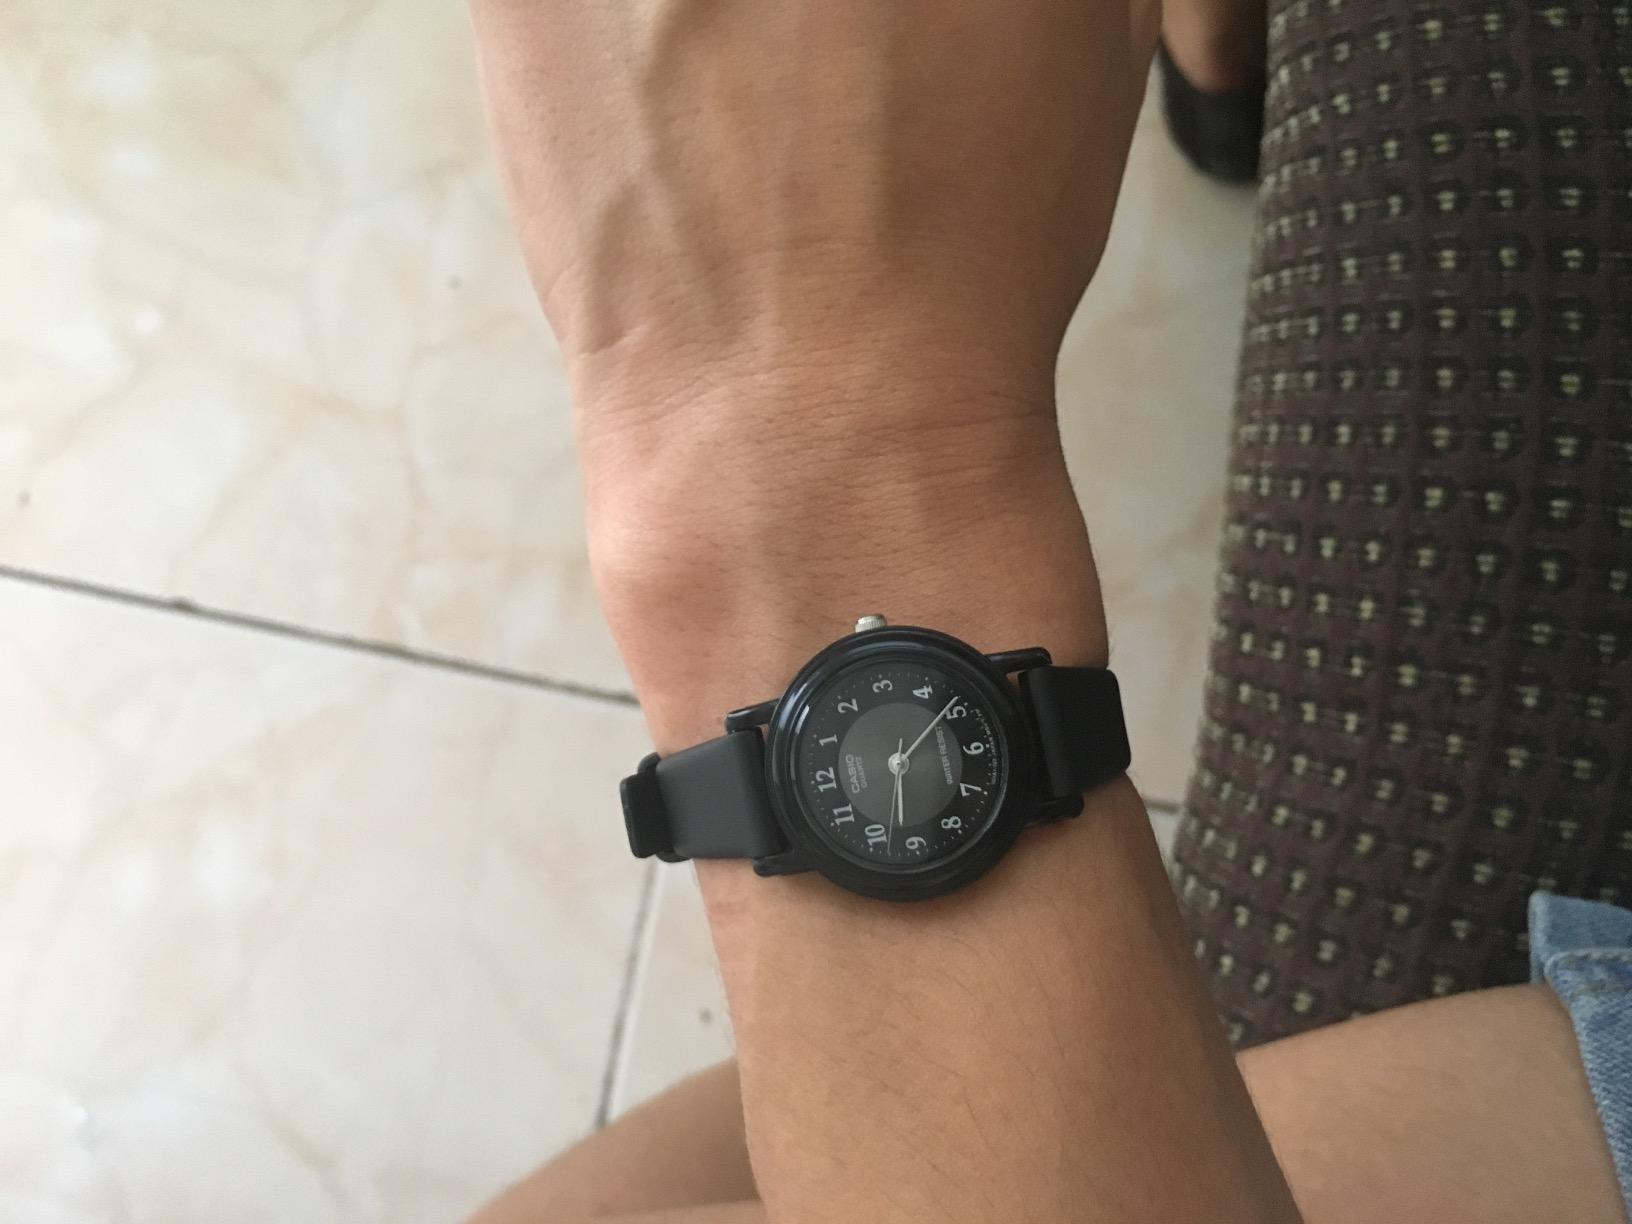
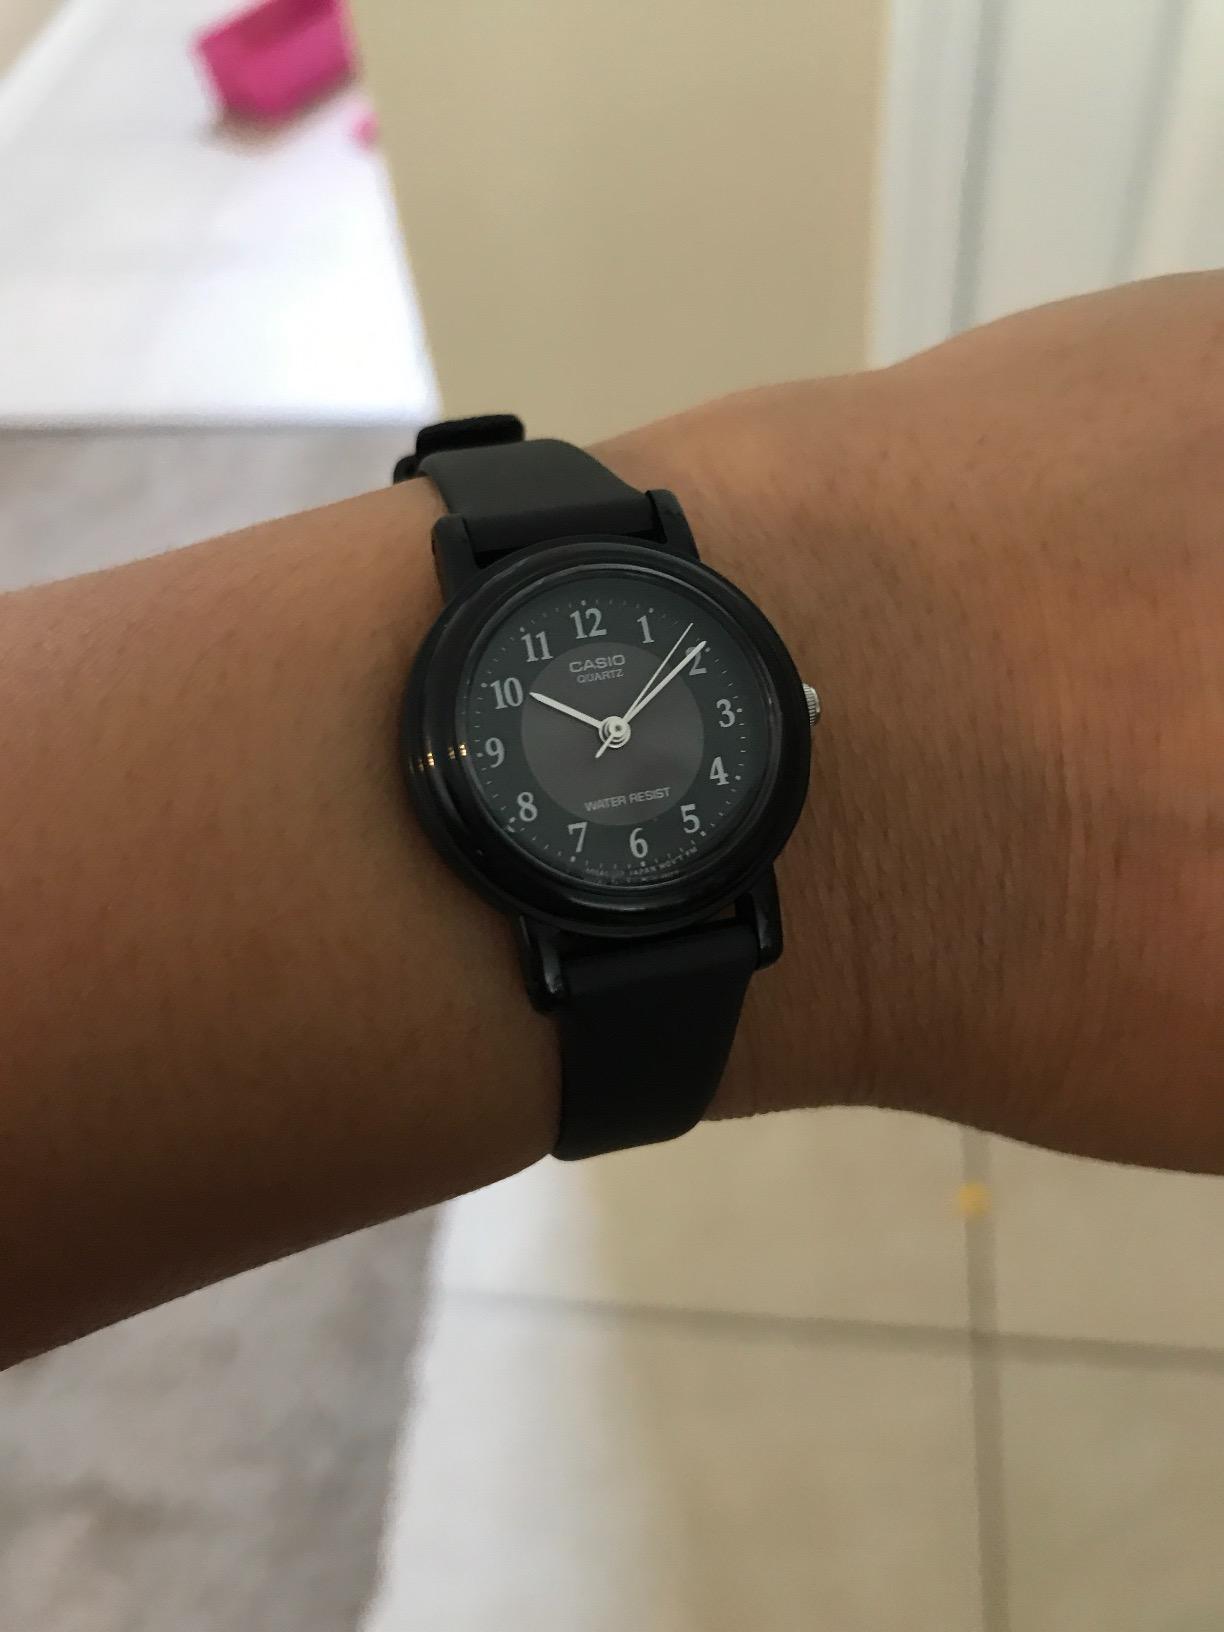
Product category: accessories_watch
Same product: yes